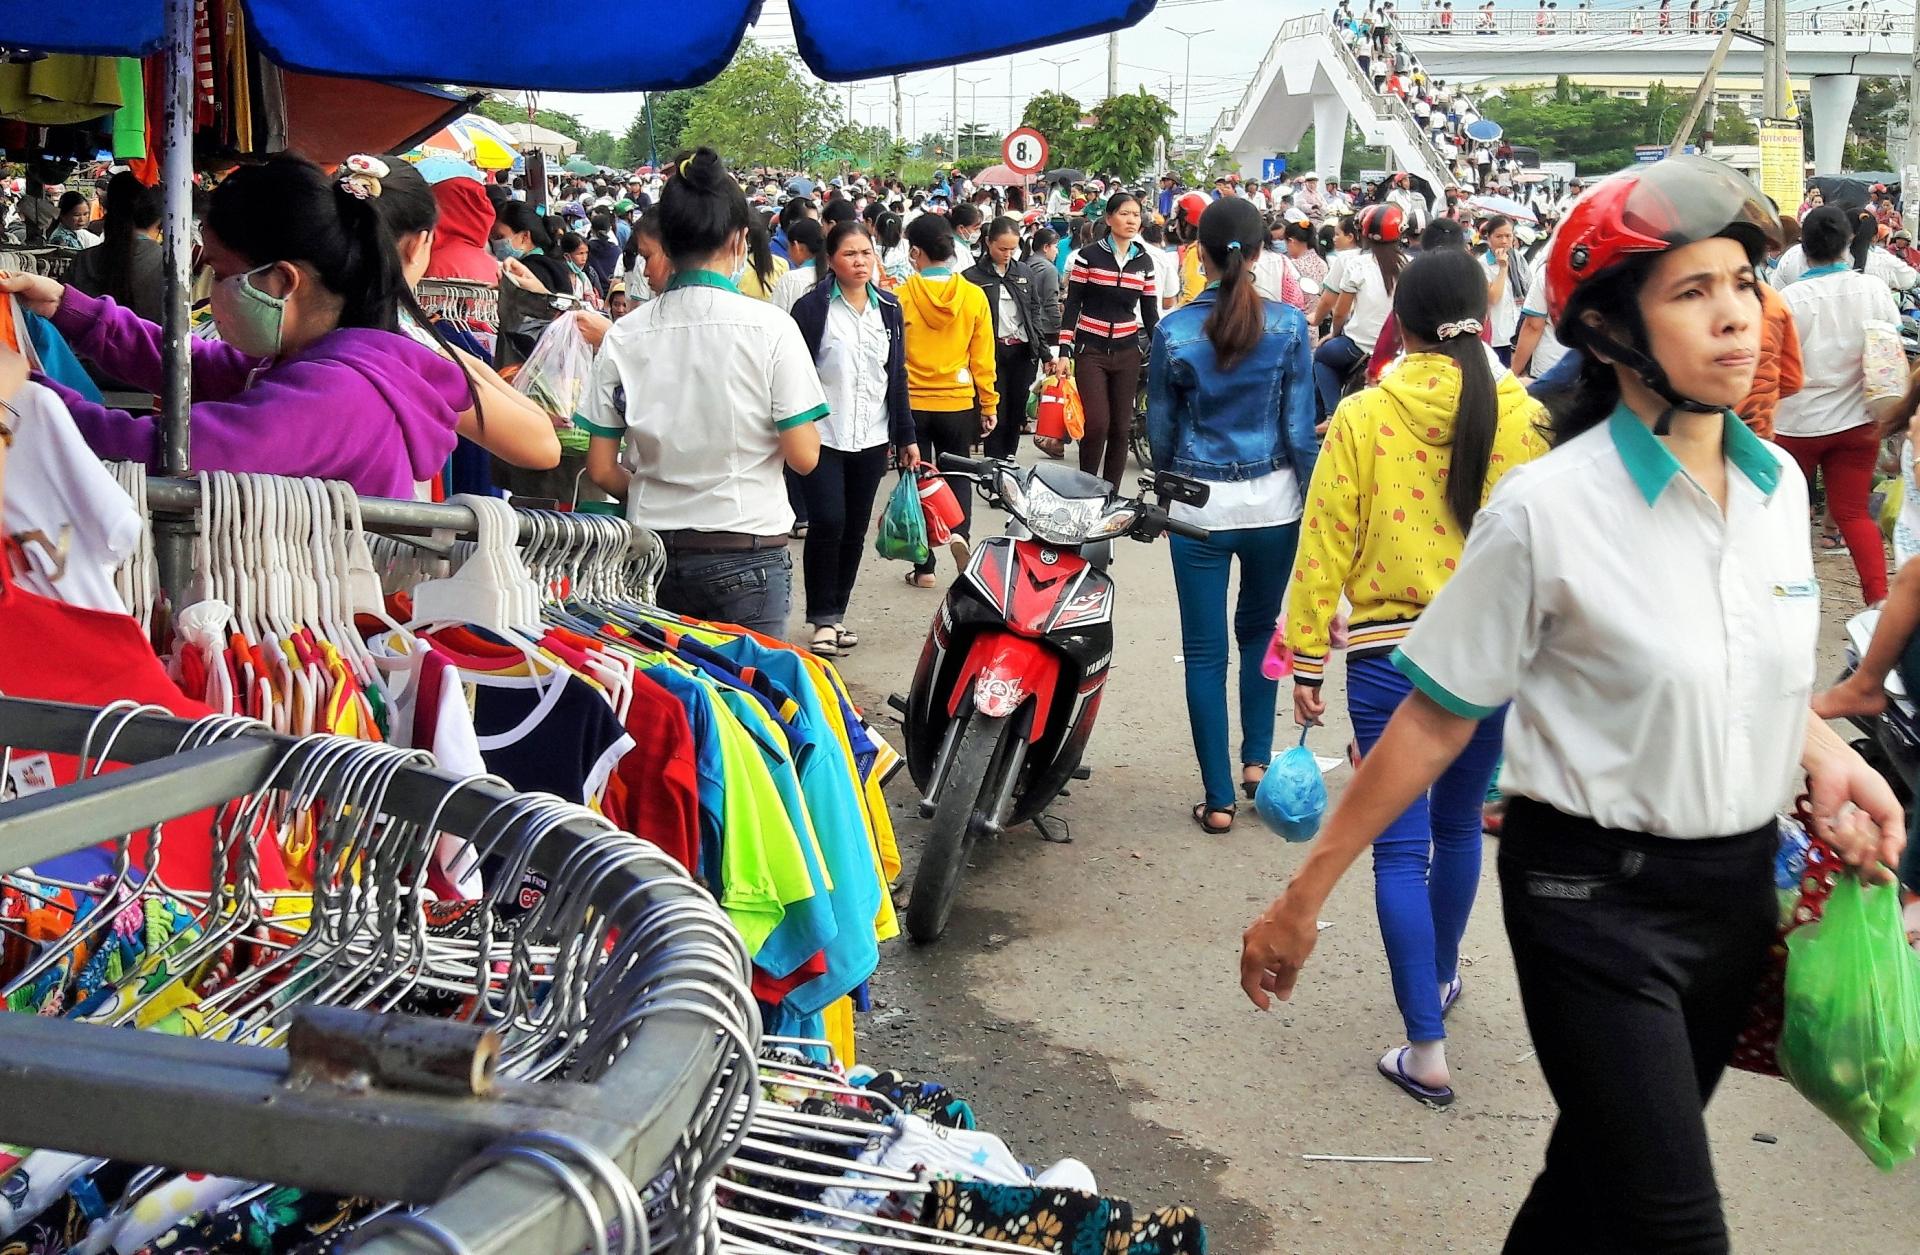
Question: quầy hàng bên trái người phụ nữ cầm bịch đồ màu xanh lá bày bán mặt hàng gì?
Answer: áo các loại